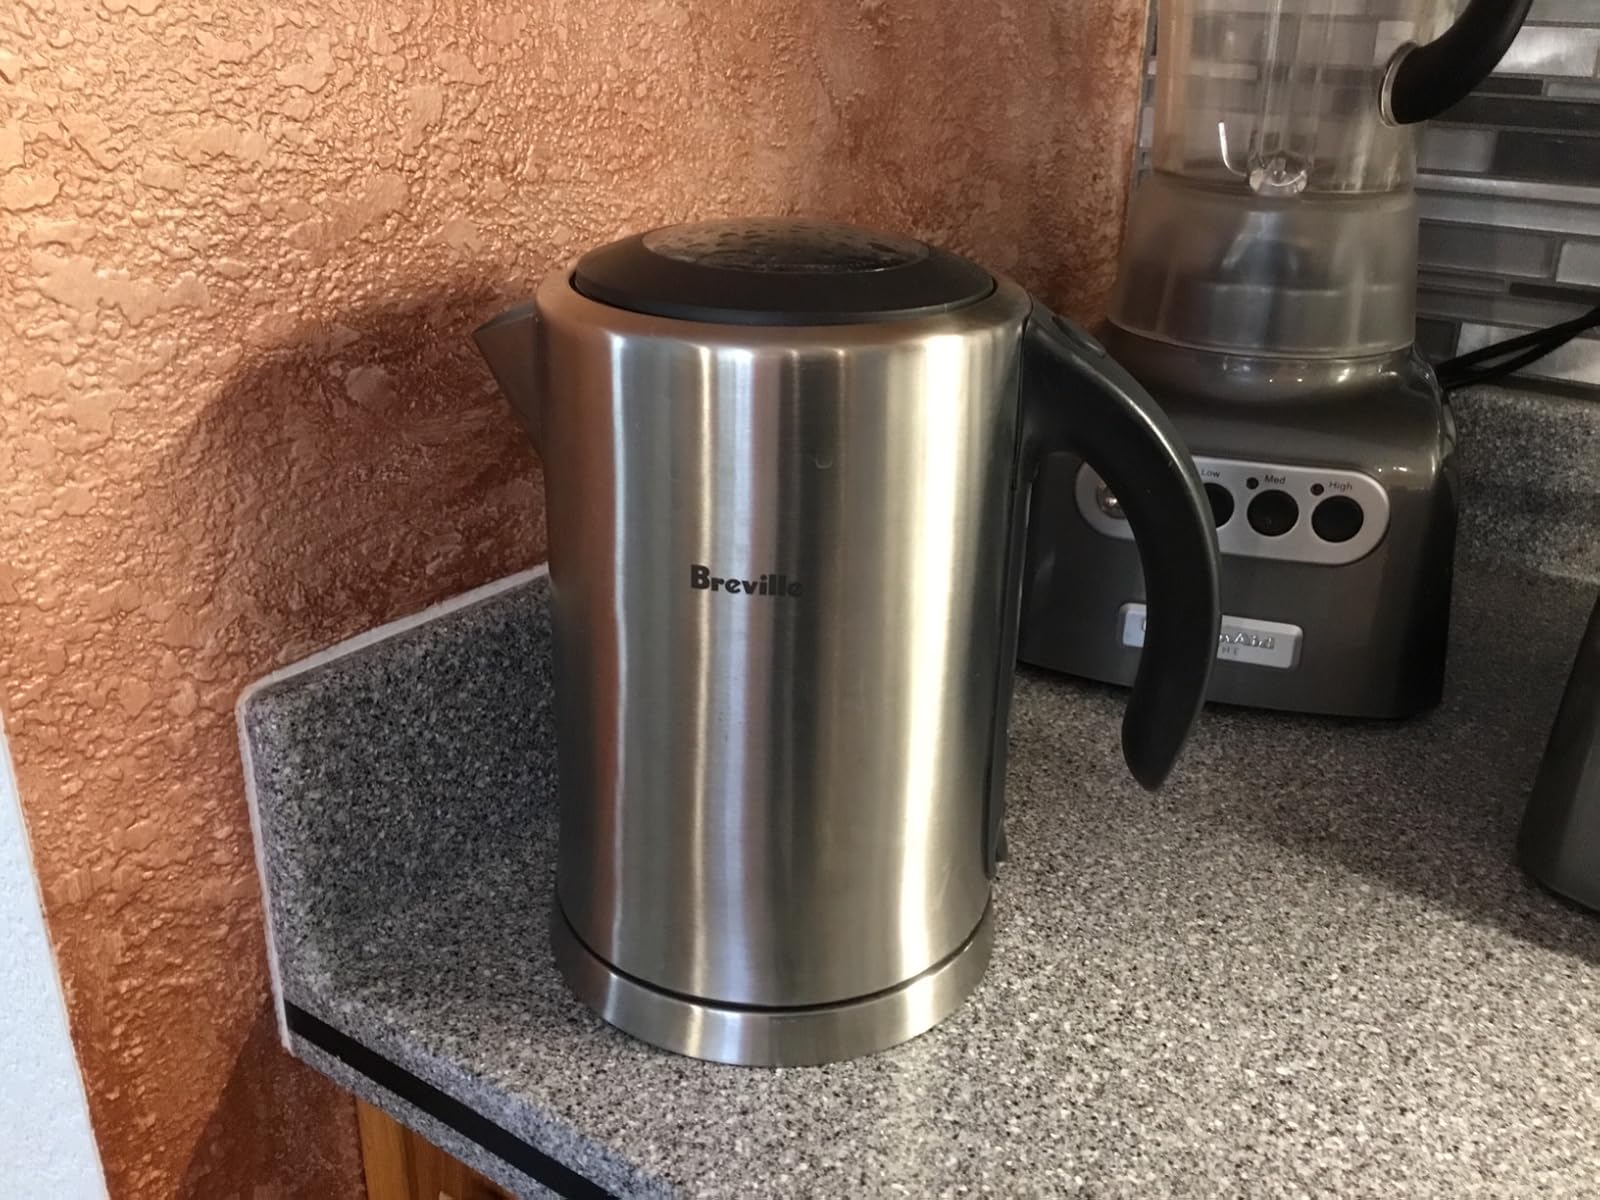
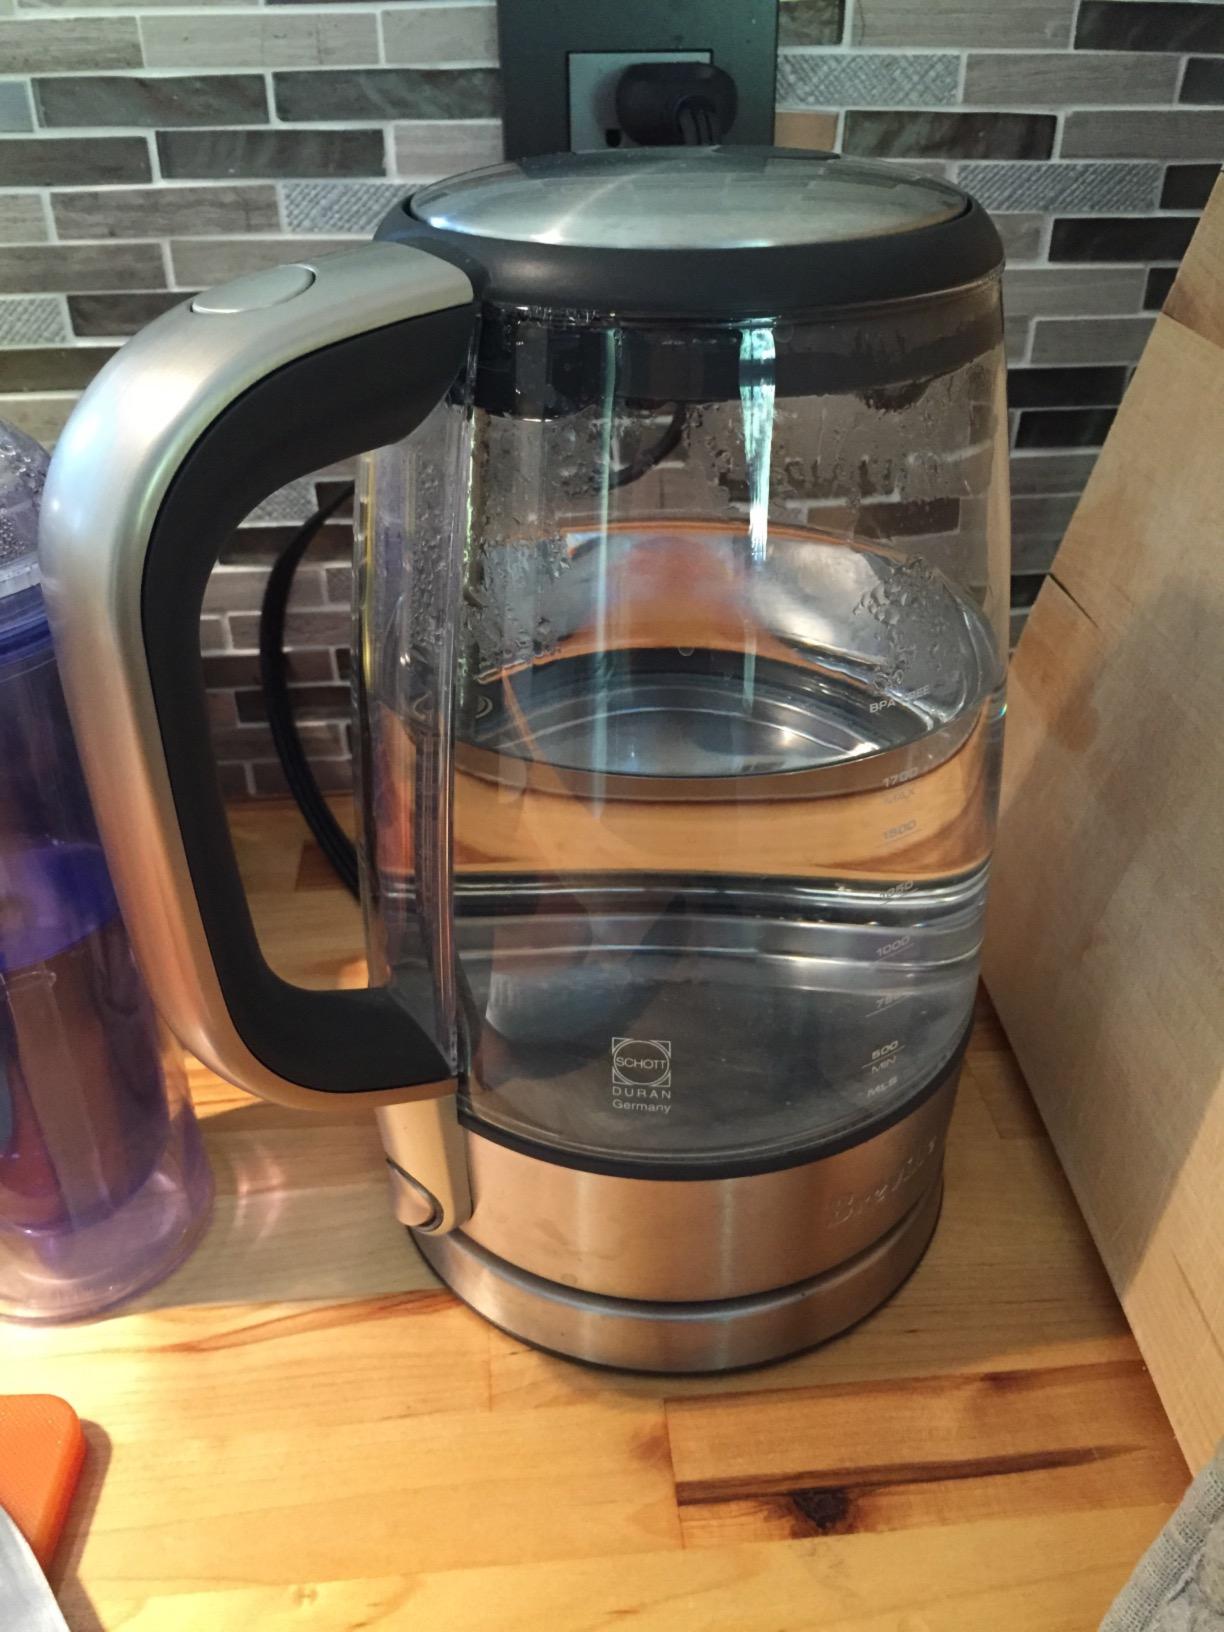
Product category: items_kettle
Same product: no